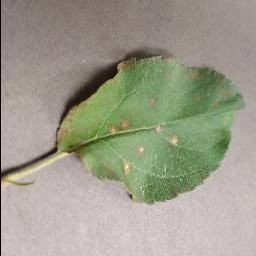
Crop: apple
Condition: cedar_rust